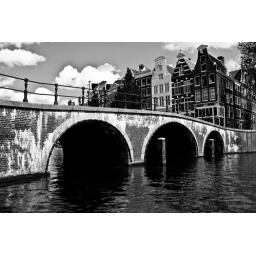
A shot in black & white by the Canal Bus, Amsterdam